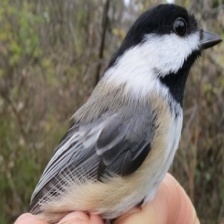
Species: BLACK-CAPPED CHICKADEE
Scientific name: POECILE ATRICAPILLUS
ImageNet parent category: chickadee